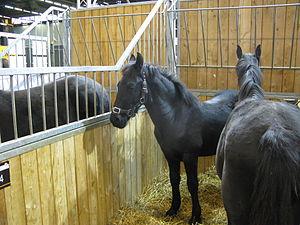
Pouliche et jument (equus ferus caballus) de race Arabo-frison, au salon du cheval de Paris, à Villepinte.
Le Salon du Cheval de Paris est une manifestation annuelle consacrée au cheval, à l'âne et à l'équitation. Créé en 1972, à la Bastille, sur une idée de Philippe Cart-Tanneur, et longtemps organisé à la porte de Versailles, il se tient désormais au Parc des expositions de Paris-Nord Villepinte.